William Duncombe, 2nd Baron Feversham

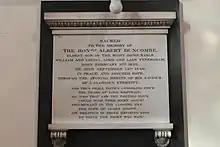
Memorial to Albert (1826–1846) in the Church of All Saints, Helmsley

Lord Feversham married, in 1823, Lady Louisa Stewart, the youngest daughter of Admiral George Stewart, 8th Earl of Galloway. They had six children. He died in February 1867, aged 69, and was succeeded by his son, William Ernest, who was created Earl of Feversham the following year. Lady Feversham died in March 1889.